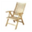
Label: chair